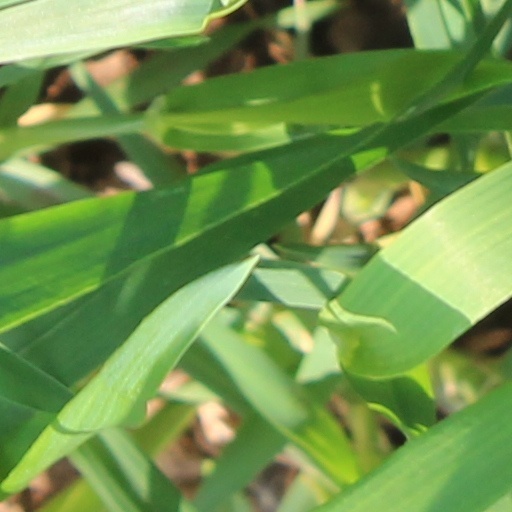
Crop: wheat